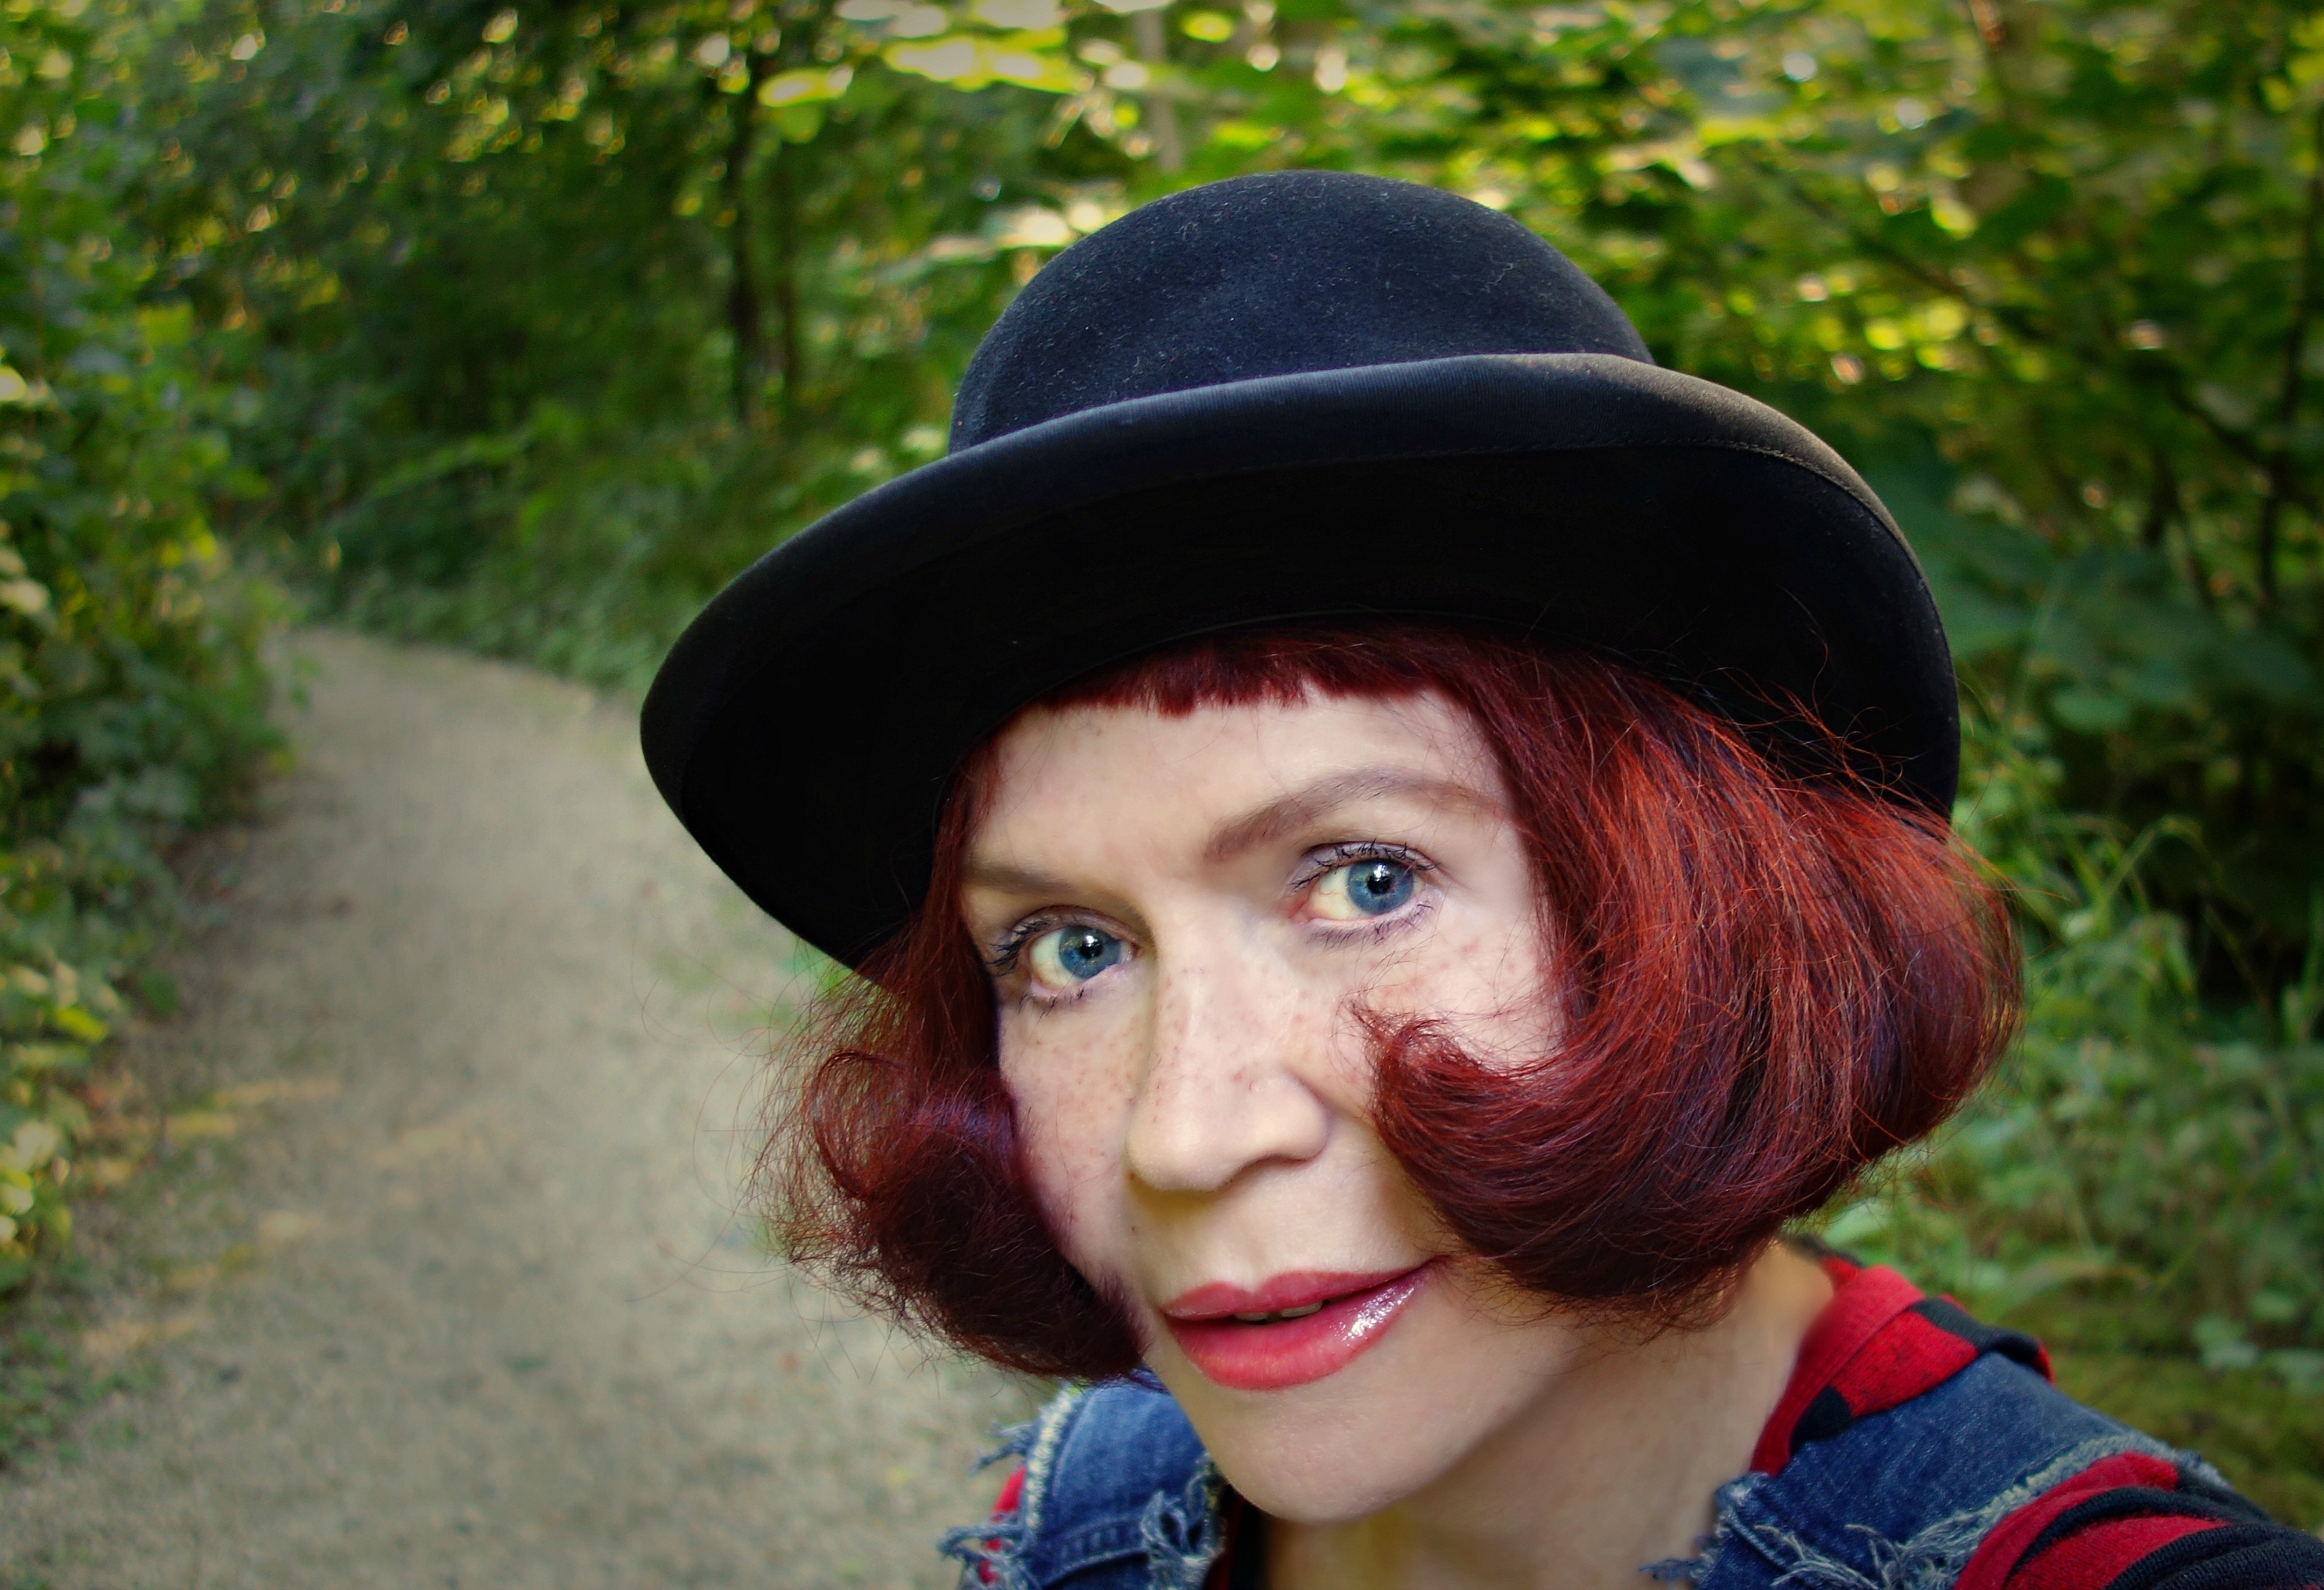
person, girl, woman, hair, portrait, model, red, color, hat, fashion, blue, clothing, lady, headgear, facial expression, smile, caucasian, face, eyes, fun, eye, glasses, cap, selfie, head, skin, redhead, beauty, attractive, adult, facial, blue eyes, white skin, female face, fashion model, bowler hat, woman portrait, portrait photography, fashion accessory